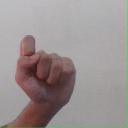
अक्षर: घ